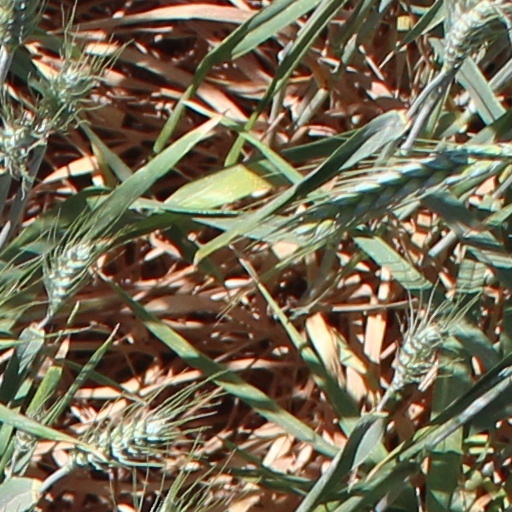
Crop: wheat